Kenkō Zenrakei Suieibu Umishō

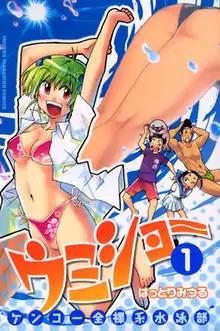
First volume cover

is a Japanese manga series written and illustrated by Mitsuru Hattori. It was serialized in Kodansha's manga magazine "Weekly Shōnen Magazine" from July 2005 to April 2008, with its chapters collected in nine volumes. A 13-episode anime television series, produced by Artland and directed by Kōichirō Sōtome, was broadcast from July to September 2007.